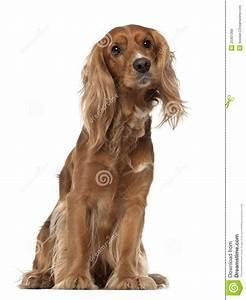
dog